Częstochowa

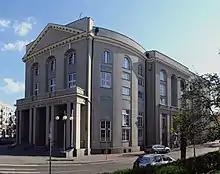
Adam Mickiewicz Theatre

The main representative artery in the city centre is the Najświętszej Maryi Panny Avenue (The Holy Virgin Mary Avenue). It was first built in the beginning of the 19th century, as a road linking Częstochowa with New Częstochowa, cities which were administratively merged in 1826. The most characteristic feature of the avenue is its layout, whereby the lanes are separated by the pedestrianised boulevard. During the pilgrimage period, the Avenues are used by pilgrims heading for Jasna Góra Monastery. The avenues are long and 44 m wide; primarily they perform trade, service, financial and cultural functions. The housing consists mostly of classicist, late-classicist houses, rarely eclectic. More modern buildings can also be noticed. The most interesting townhouses include: